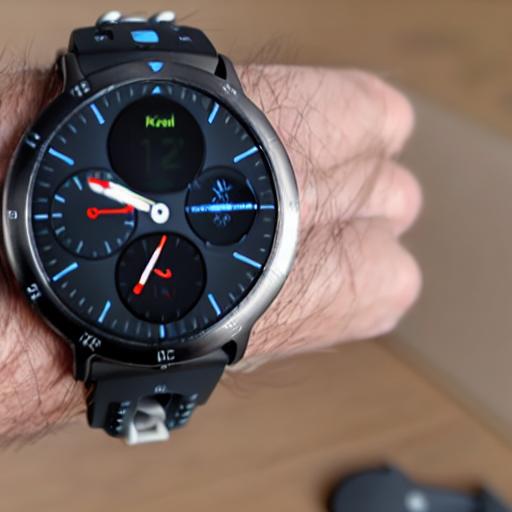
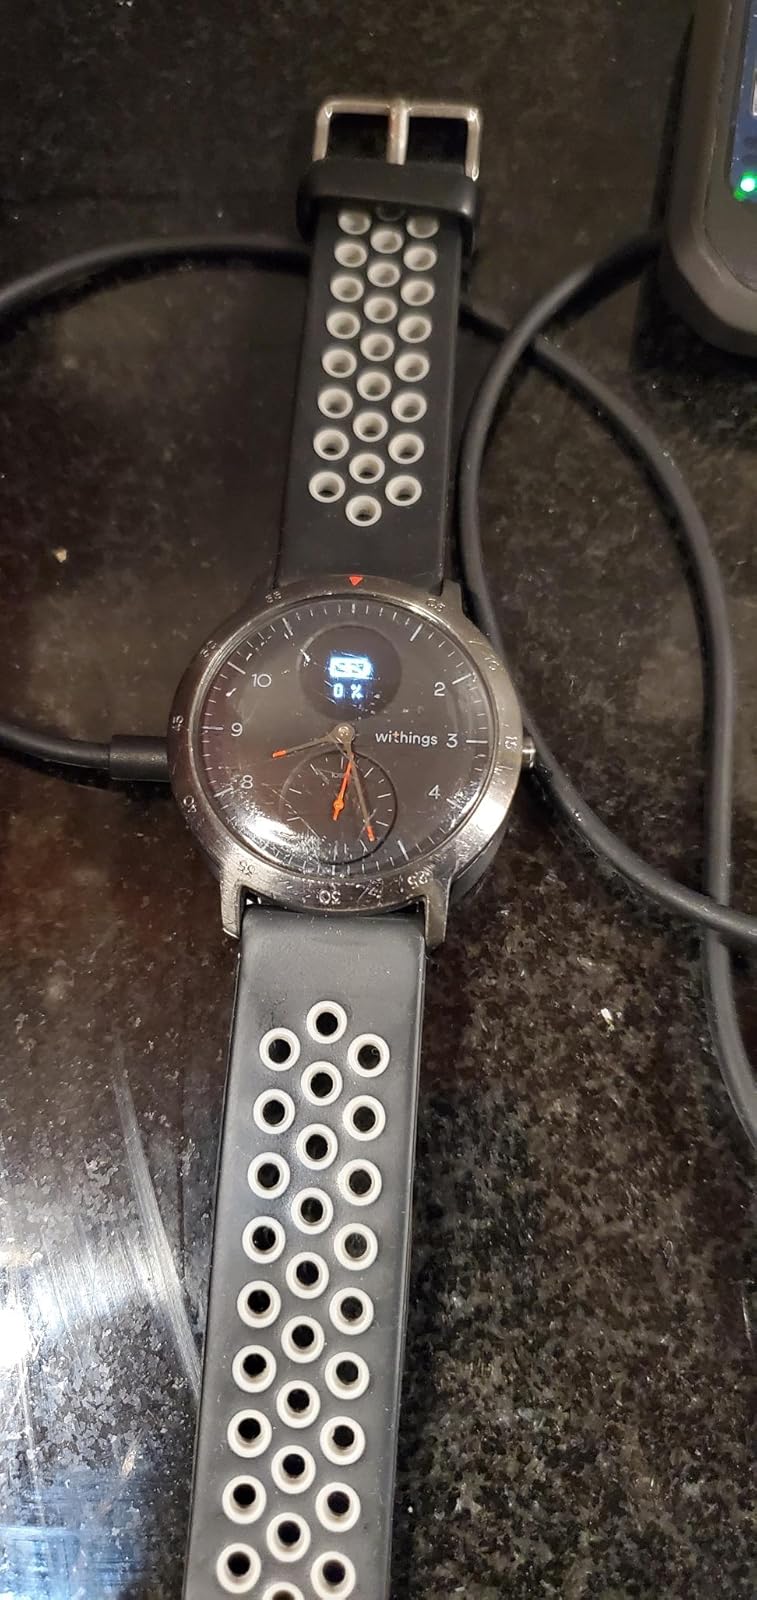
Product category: smartwatch
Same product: no